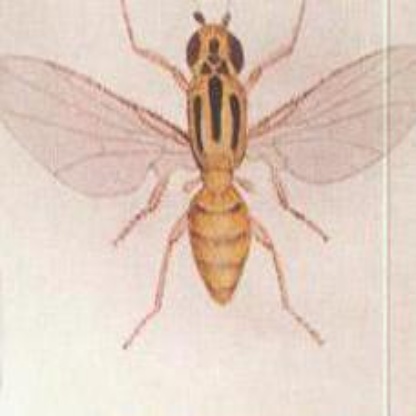
Nhãn: Rầy Nâu (Brown Plant Hopper)